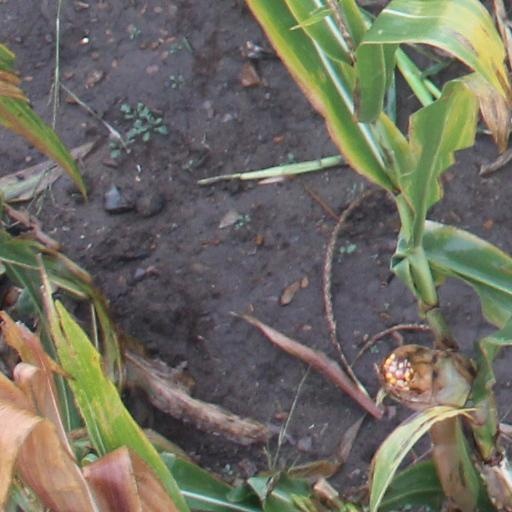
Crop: maize; corn